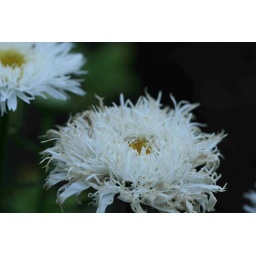
This really cool white flower was in a garden in Newburyport MA